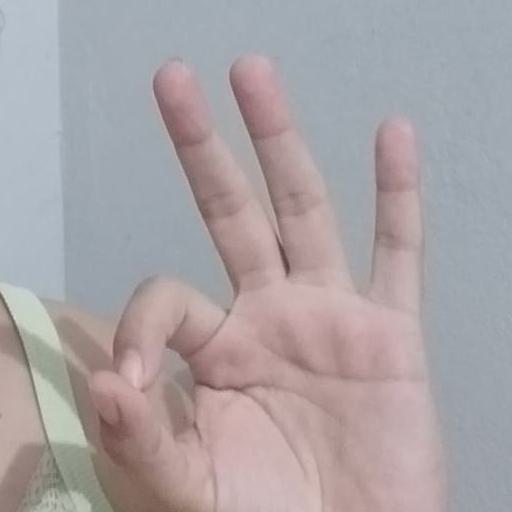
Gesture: ok